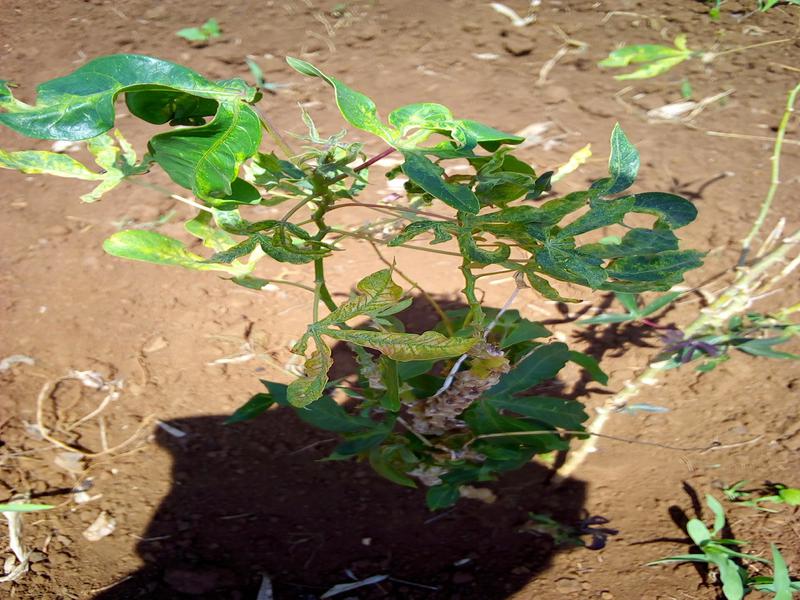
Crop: cassava
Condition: mosaic_disease